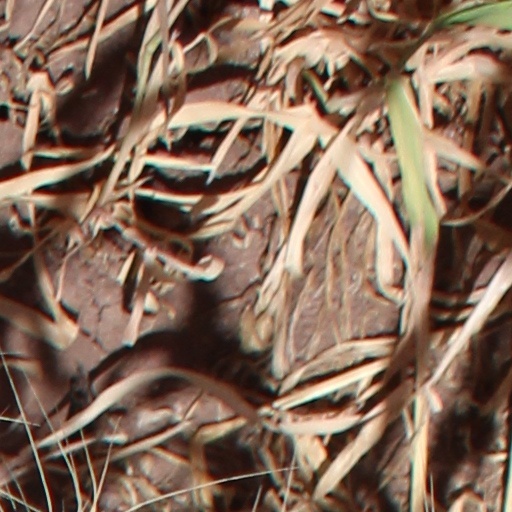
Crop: wheat